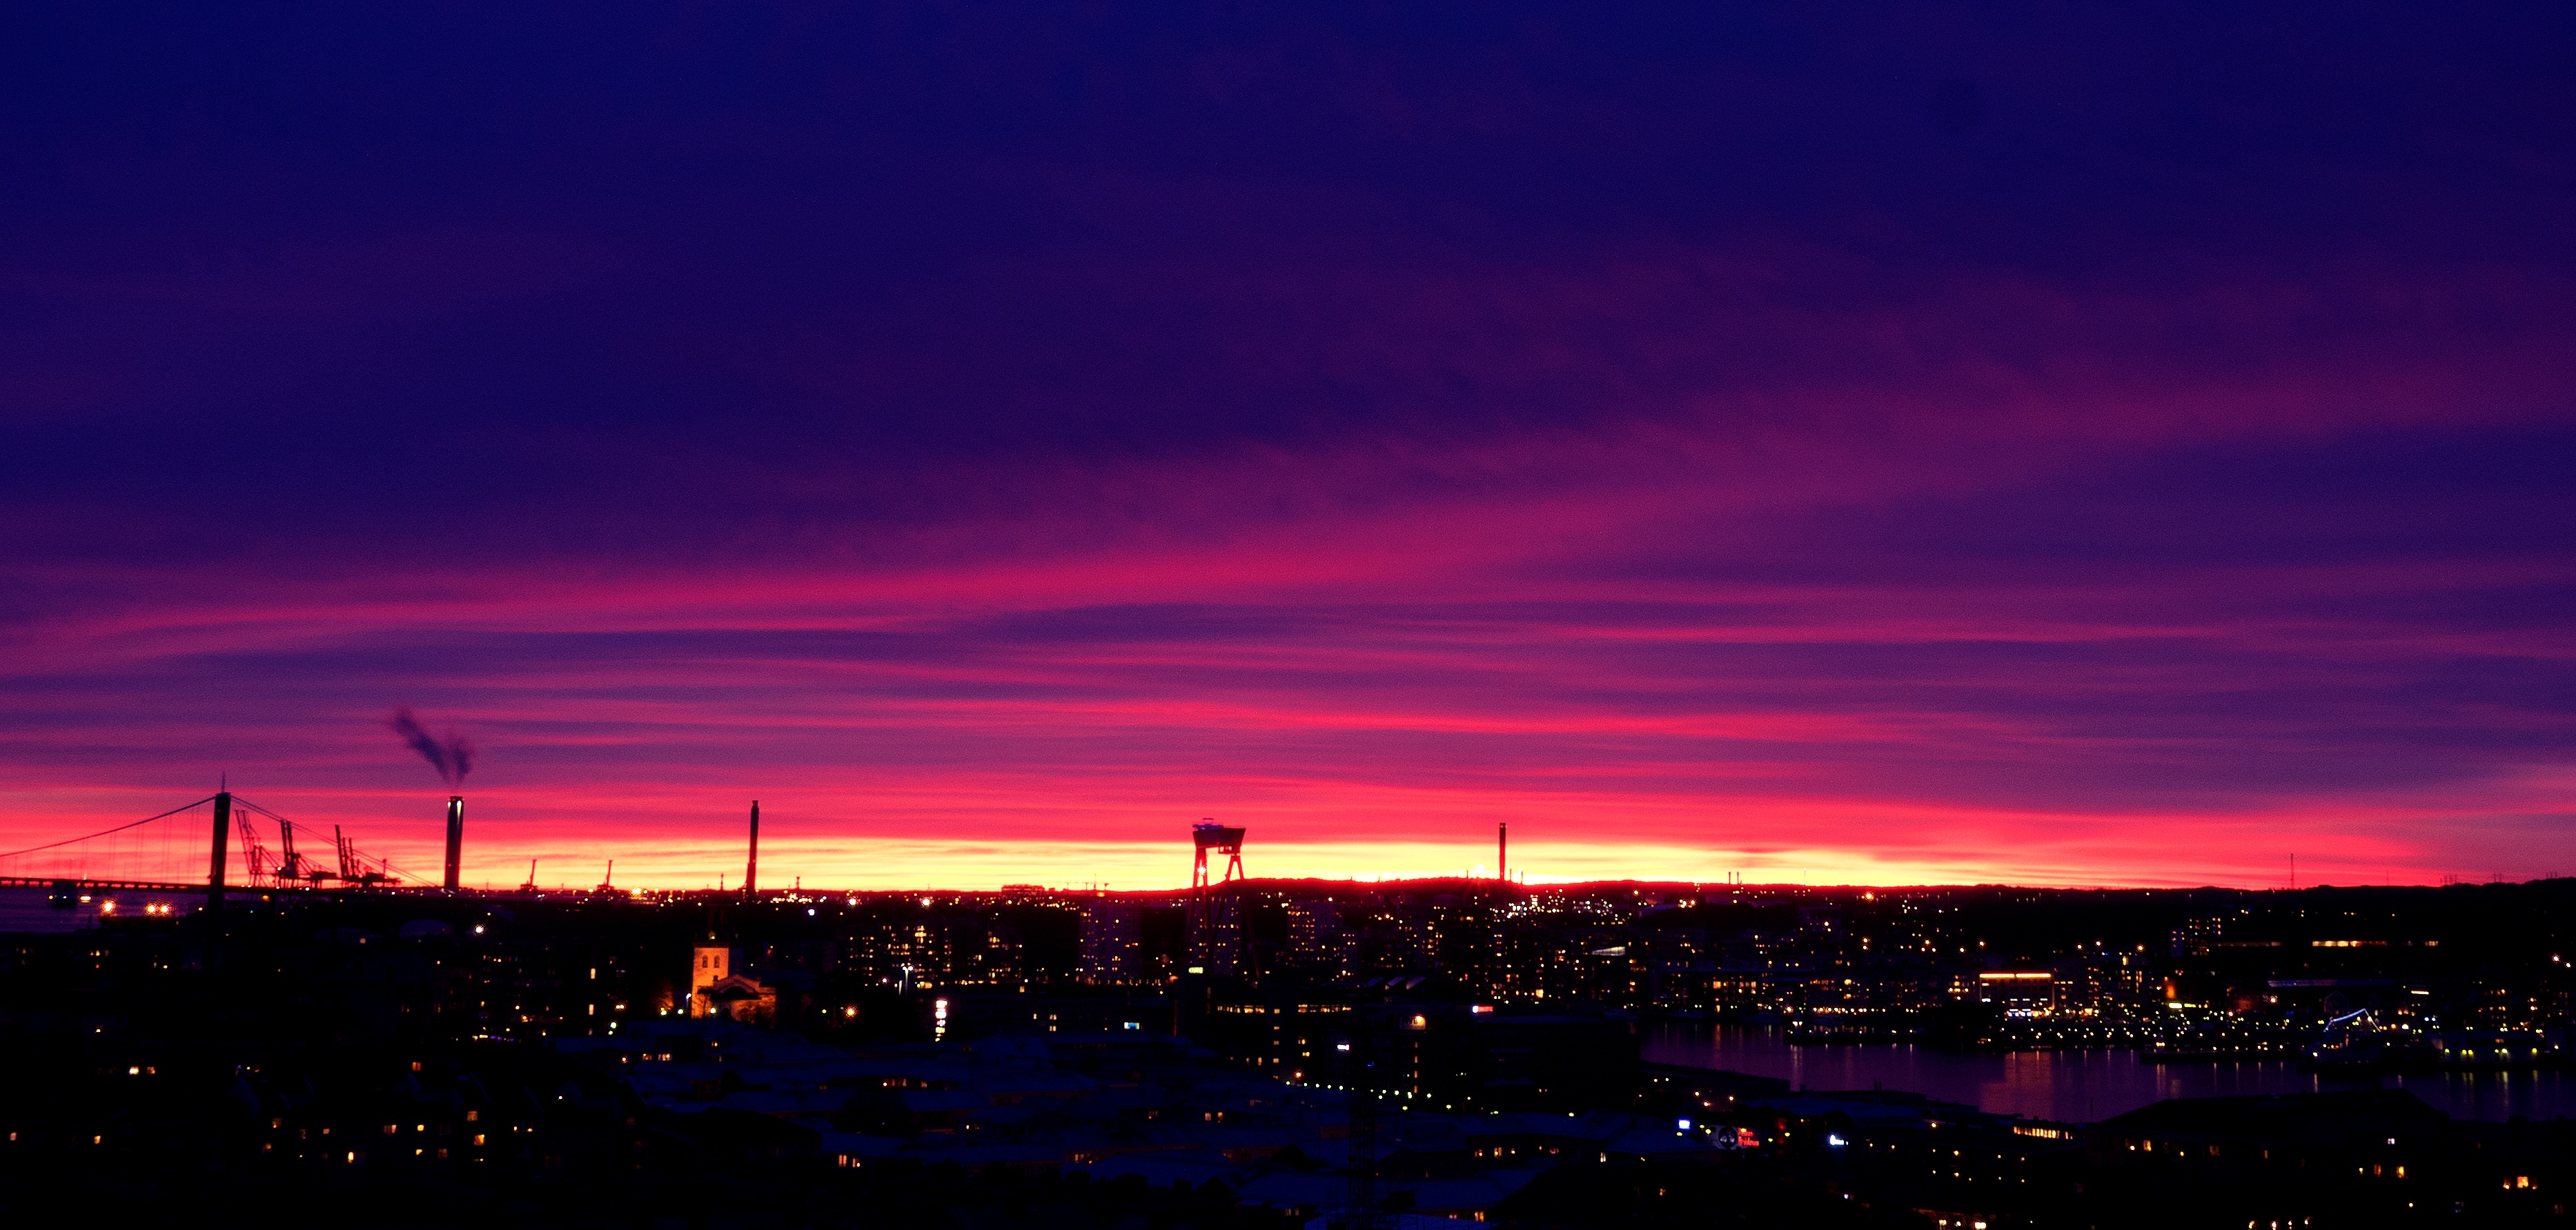
horizon, cloud, sky, sunrise, sunset, skyline, night, morning, dawn, cityscape, dusk, evening, afterglow